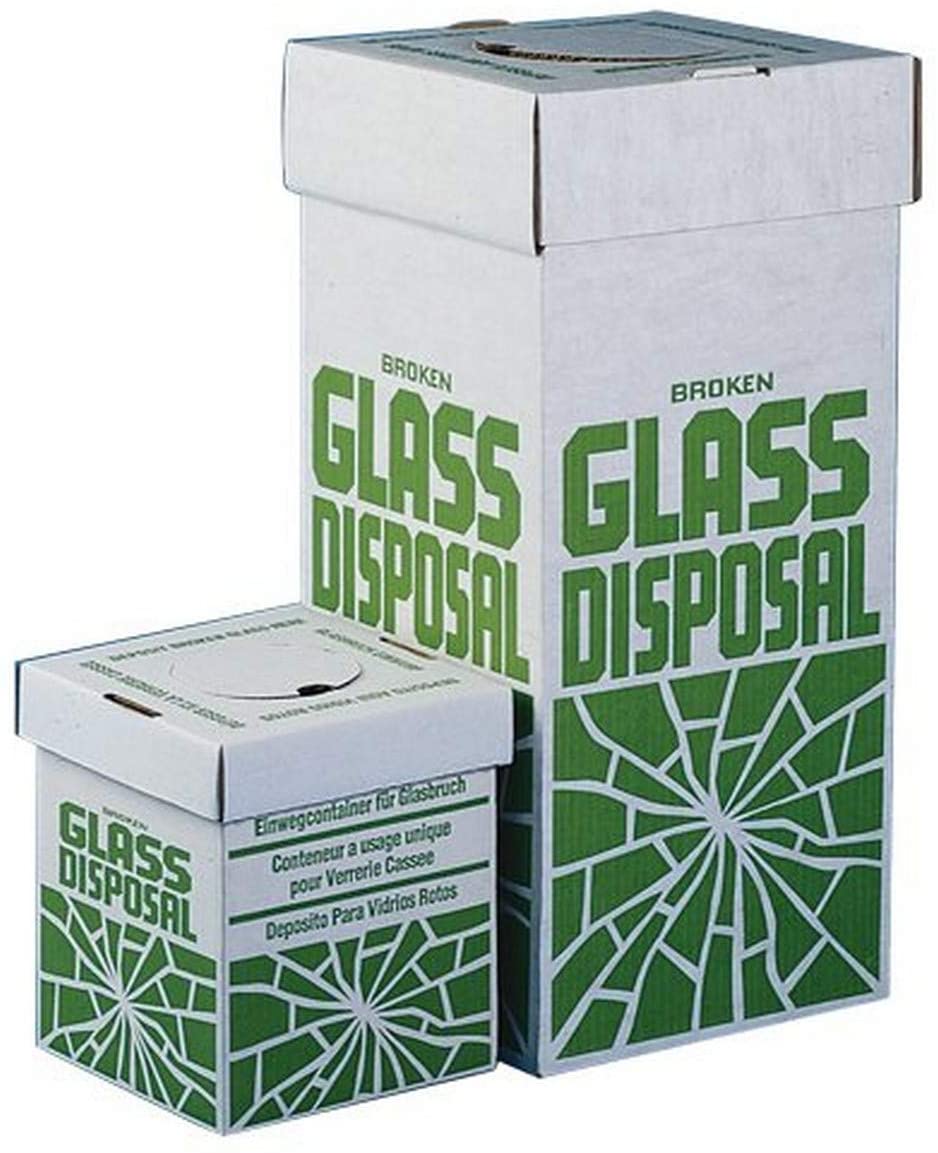
Label: cardboard